History of Silesia

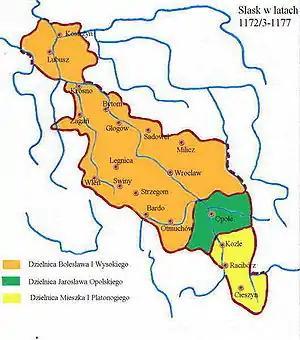
Duchies of Silesia: 1172–1177

At the end of the 13th century all regions in Silesia except for some small outer zones in the east were affected by colonization. Because of migration Silesia's population density, the forms of settlement and the population changed dramatically. Large, well-planned villages became the norm. A network of almost 130 towns covered the country almost evenly, with a distance from town to town of approximately . The "Weichbild" constitution replaced the old Slavic castellany constitution. Every village built its own church (at the end of the 13th century numbering 1,200) the network of parishes also became much more dense, and the diocese was split into the archdeaconries of Breslau, Glogau, Opole and Liegnitz. There are different estimates of the population of Silesia in the 14th century. They vary from approximately 500,000 people, to over 1,000,000 in 1400 and 1,200,000 in 1500. It is estimated that in the year 1400 some 30,000 Czechs and 30,000 Germans inhabited Upper Silesia along with a Polish population of 240,000 (80%). In Lower Silesia the number of Poles and Germans has been estimated as around 375,000 for each language group. After the era of German colonization, the Polish language was still predominant in Upper Silesia and parts of Lower and Middle Silesia north of the Oder river. Here, the Germans who arrived during the Middle Ages were mostly Polonized; the Germans dominated large cities and Poles lived mostly in rural areas. The Polish speaking territories of Lower and Middle Silesia, commonly described until the end of the 19th century as the "Polish side" were mostly Germanized in the 18th and 19th centuries, except for some areas along the northeastern frontier.